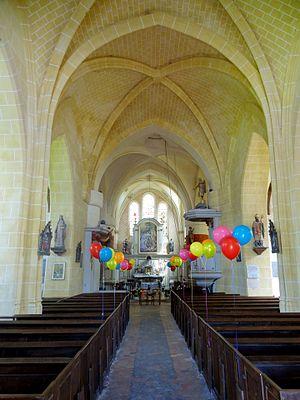
Intérieur de l'église - voir titre.
L’église Saint-Crépin-et-Saint-Crépinien est une église catholique paroissiale située à Saint-Crépin-Ibouvillers, dans le département de l'Oise, en France. Cette église de plan cruciforme se singularise par sa flèche de pierre octogonale du milieu du XVIᵉ siècle, d'une facture lourde et d'une composition singulière, avec un décor librement inspiré de la Renaissance et quelques réminiscences du style gothique flamboyant. À l'intérieur, le chœur et les croisillons du transept sont surtout remarquables pour leurs voûtes d'ogives sexpartites et l'agencement inhabituel des supports, qui conservent en partie leur polychromie ancienne. La construction s'est vraisemblablement échelonnée entre la fin du XIIᵉ siècle et le milieu du XIIIᵉ siècle, et s'est donc achevée en pleine période gothique rayonnant, quand il fut jugé nécessaire de remanier le portail, la fenêtre nord du transept et puis la baie occidentale de la nef dans le nouveau style. La nef a été si profondément remaniée qu'elle ne garde plus aucun caractéristique d'origine.